Waugoshance Point

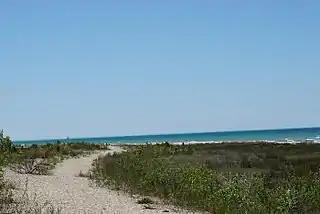
Waugosance Point sandy beach, with reef lighthouse on horizon.

The subaerial ridges along the cape rise approximately above lake level (an elevation of about above sea level.) Beyond the tip of Waugoshance Point are Temperance Island and Waugoshance (previously, Crane) Island. The point and the islands consist of both sandy and rock and gravel beaches. These are an ideal habitat for gulls and wading shore birds, including the endangered piping plover. Dominant trees include balsam fir, white spruce, white cedar, white pine, paper birch and trembling aspen. Mosses and lichens are abundant in its wetland ecosystem. Perch and small mouth bass are abundant off-shore.